Robert Elsmere

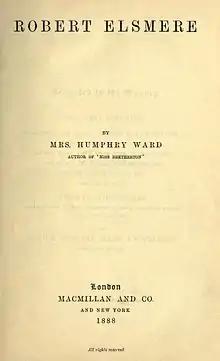
Title page from the American or Colonial Edition.

Robert Elsmere is a novel by Mrs. Humphry Ward published in 1888. It was immediately successful, quickly selling over a million copies and gaining the admiration of Henry James.